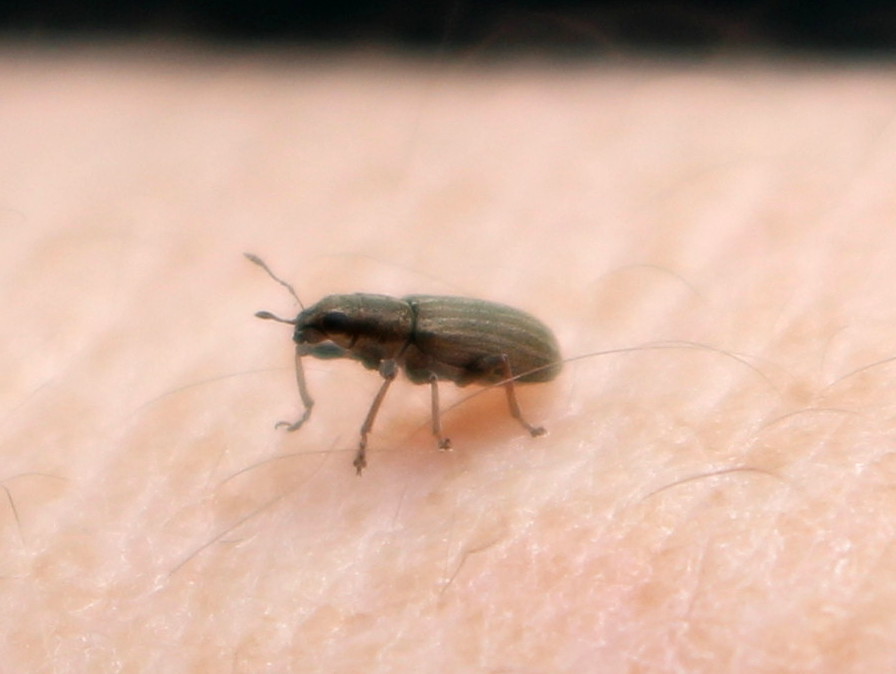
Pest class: pea_leaf_weevil